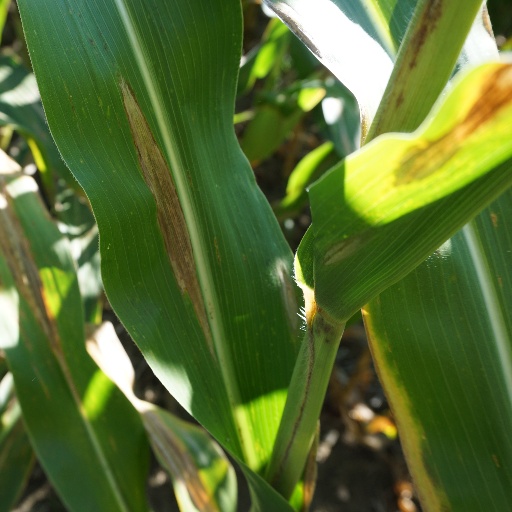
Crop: maize; corn